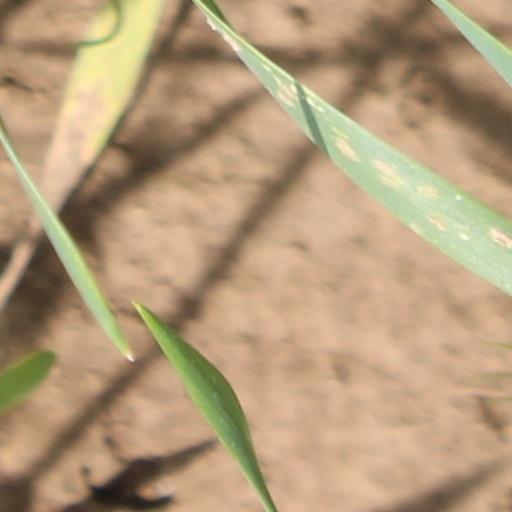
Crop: wheat